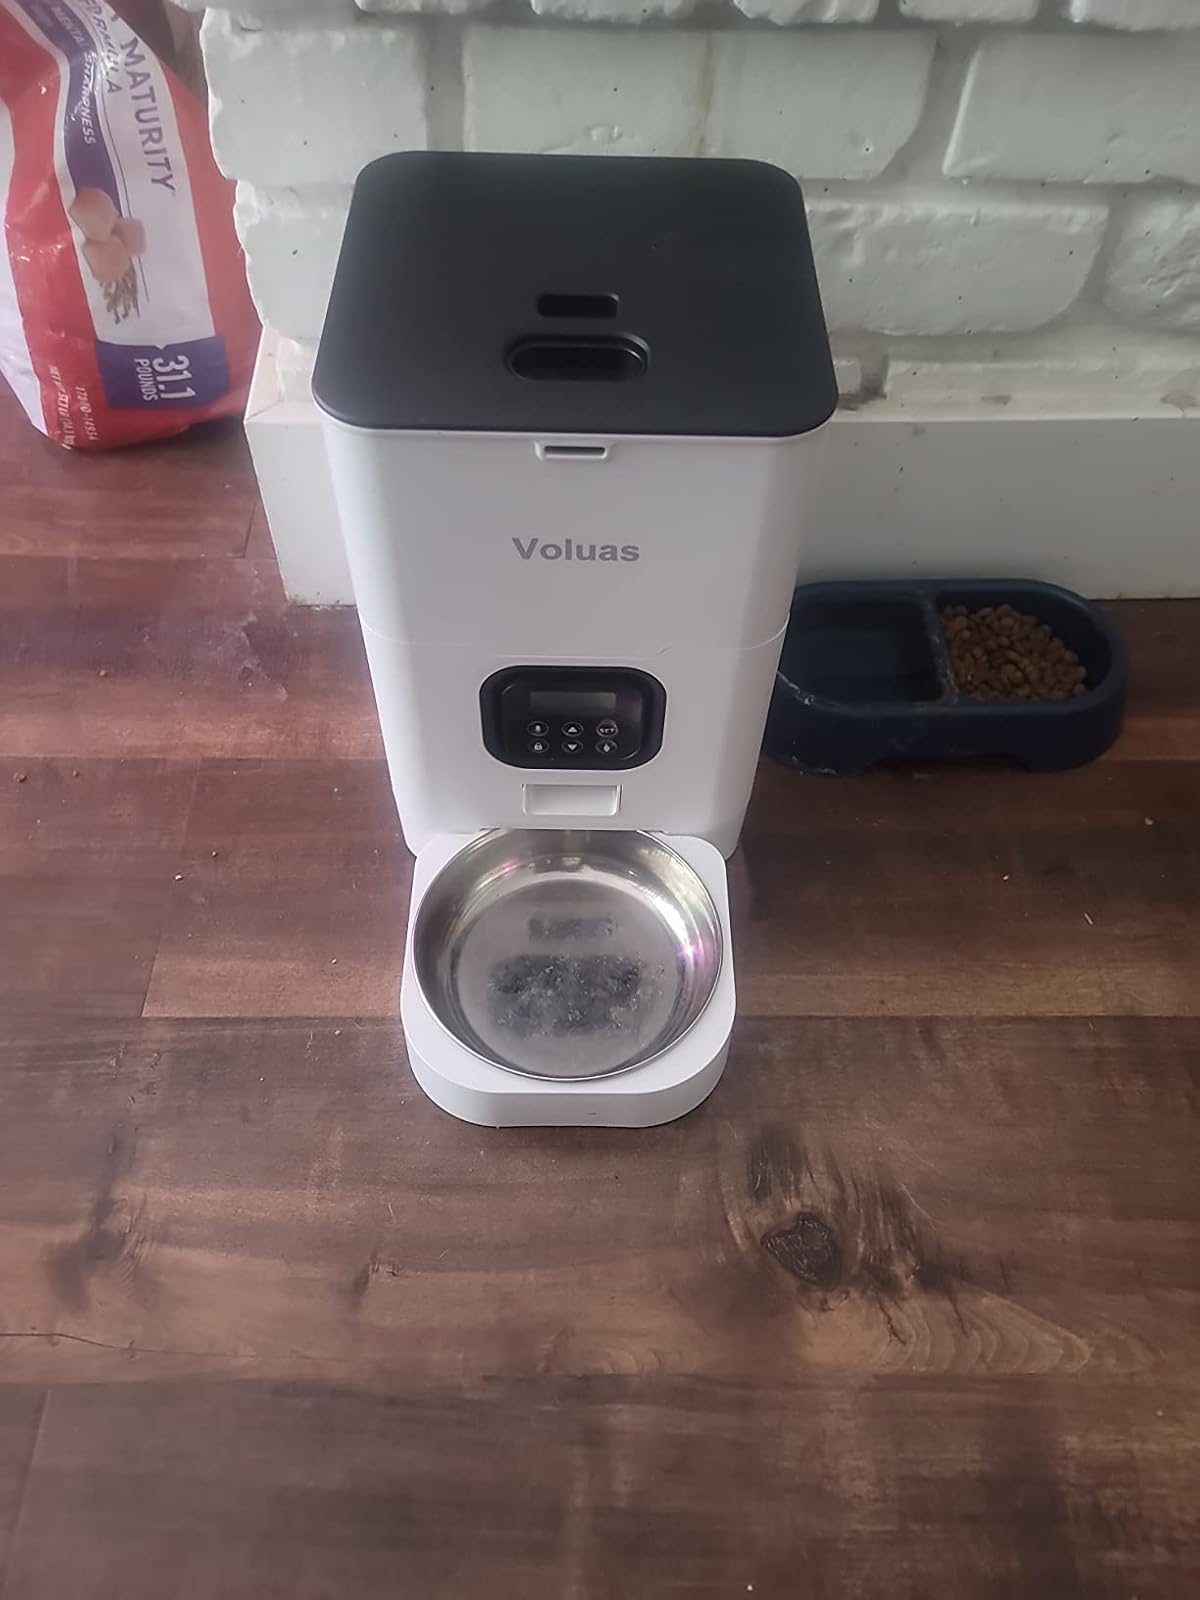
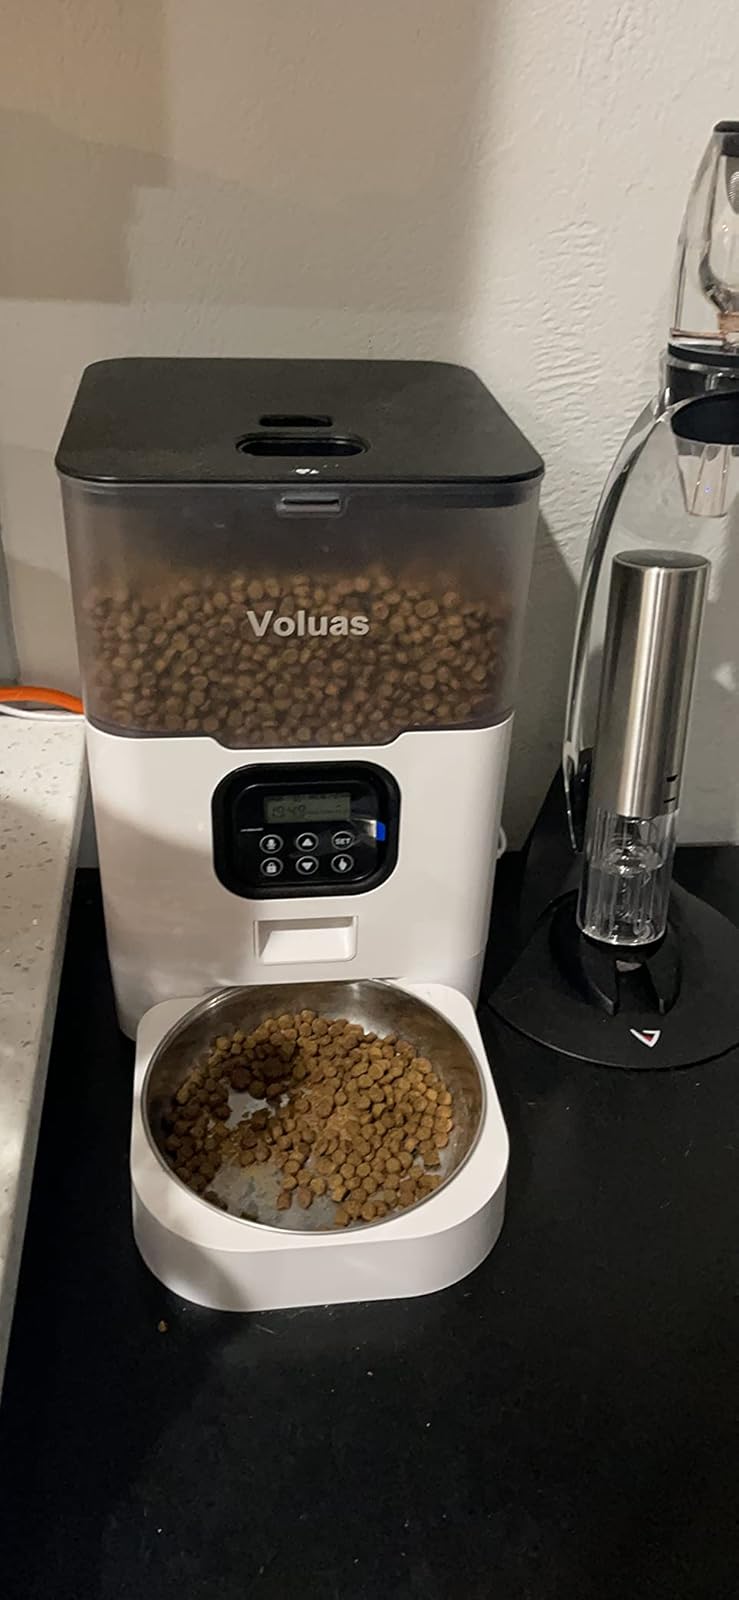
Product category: items_feeder
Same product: no